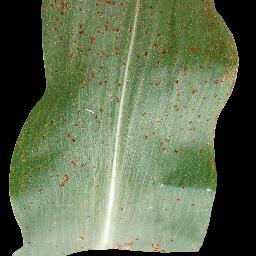
Label: Corn___Common_rust